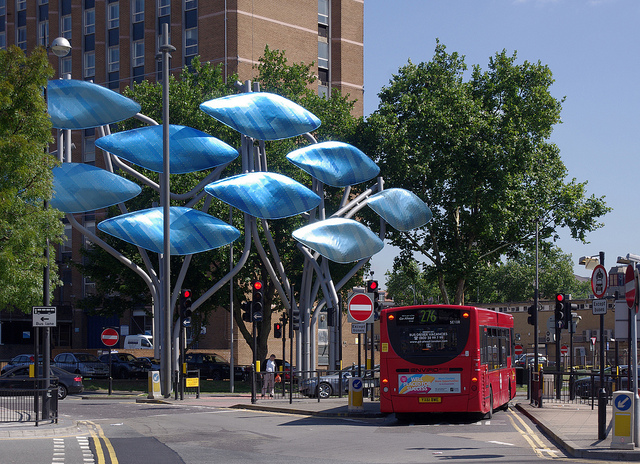
A red bus driving down a street filled with two giant sculptures.

A red bus is going down the street next to a metal sculpture.

A red bus sits at a stoplight on a very decorated street.

A red transit bus is stopped at a light next to a large piece of art.

A bus travelling on a street through an intersection near a building.